The Worst Witch (2017 TV series)

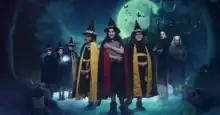
Main cast of series 1 from left to right: Dagny Rollins as Felicity Foxglove, Jenny Richardson as Ethel Hallow, Tallulah Milligan as Drusilla Paddock, Tamara Smart as Enid Nightshade, Bella Ramsey as Mildred Hubble, Meibh Campbell as Maud Spellbody, Raquel Cassidy as Miss Hardbroom, Clare Higgins as Miss Cackle.

In 2014, a new series of "The Worst Witch" was in development with the BBC. Jill Murphy, the author of the book series, said the series should be "wonderful". The cast of the show was announced in October 2016. Bella Ramsey, who had starred in "Game of Thrones", was cast as Mildred. Ramsey drew similarities with Mildred. Ramsey left before the third season for mental and physical health reasons. Meibh Campbell played the role of Maud Spellbody for series 1, but was replaced by Megan Hughes from series 2. Of her casting, Hughes said working on the show is "great and I [Hughes] love the experience" and that she is "so grateful for the opportunity". Hughes had two auditions before being offered the part of Maud. Tamara Smart gained the part of Enid Nightshade after four months of auditioning, which she described as "very long" yet "nerve racking but at the same time very exciting". Smart was excited about the "amazing experience" when she got the part. Jenny Richardson and Miriam Petche were cast as sisters Ethel and Esmerelda Hallow. Tallulah Milligan, the daughter of "Coronation Street" and "Waterloo Road" actress Angela Griffin, was cast as Drusilla Paddock. Griffin said Milligan "absolutely loved" working on the show.